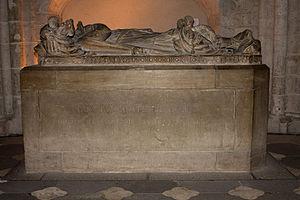
Guigues IV ou Guy IV, est comte de Forez et par la suite également comte de Nevers.
Cette liste recense les gisants situés en France.